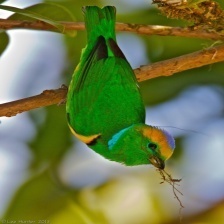
Species: GOLDEN CHLOROPHONIA
Scientific name: CHLOROPHONIA CALLOPHRYS